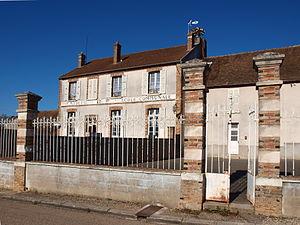
Vinneuf (Yonne, France)
Vinneuf est une commune française située dans le département de l'Yonne en région Bourgogne-Franche-Comté.